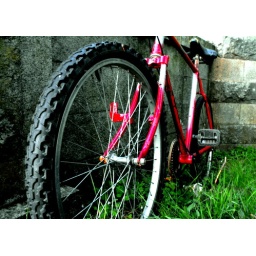
Rusty bike against wall